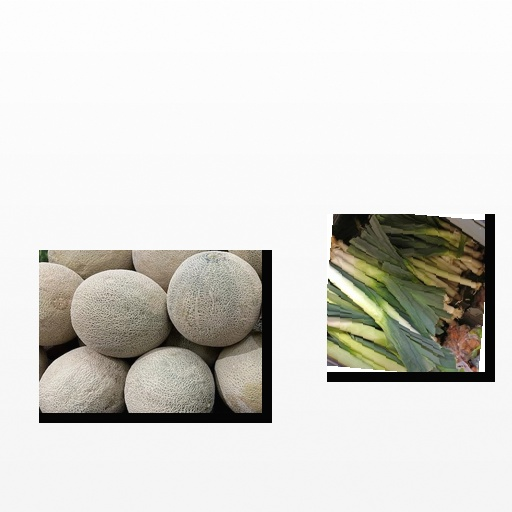
Food items: leek, cantaloupe